Willy Lasut

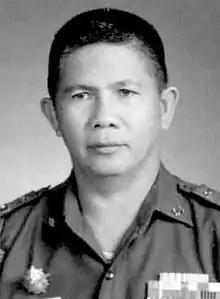

Willy Ghayus Alexander Lasut (28 January 1926 – 4 April 2003) was a military officer and governor of North Sulawesi. His tenure as Governor of North Sulawesi was abruptly terminated after only 16 months in office. No official explanation was given, but during his time as governor, many of his actions were deemed disloyal to the central government. He enacted a plan that raised the price of the local commodity of cloves to 17.500 Rupiah. This greatly increased the livelihoods of local producers, but angered those outside of the province who were receiving "dividends" from clove sales. Lasut refused to resign and protested his dismissal by not attending the swearing in of his replacement. Lasut died on 4 April 2003 and was buried in the Kalibata Heroes' Cemetery in Jakarta.